Jean Charles Galissard de Marignac

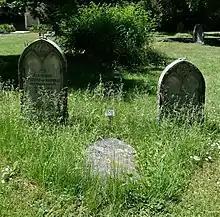
The family grave

In 1858, he pointed out the isomorphism of the fluostannates and the fluosilicates, thus settling the then vexed question of the composition of silicic acid. This research helped him to confirm the atomic weights of zirconium and titanium.